Encyclopaedia of Indian Literature

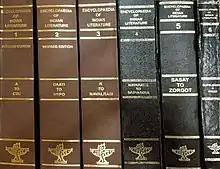
The six volumes of the encyclopedia

The Encyclopaedia of Indian Literature is a multi-volume English language encyclopedia of Indian literature published by Sahitya Akademi, India's National Academy of Letters. The idea for the project emerged in the mid-1970s, and three volumes were planned to cover all Indian literature, including that in native vernaculars. The scope of the project expanded as several editors-in-chief succeeded one another; six volumes were published between 1987 and 1993. The work received a positive reception, though a number of critics noted occasional inaccuracies in entries regarding a few of the subjects surveyed in what was otherwise hailed as a landmark in Indian scholarship.